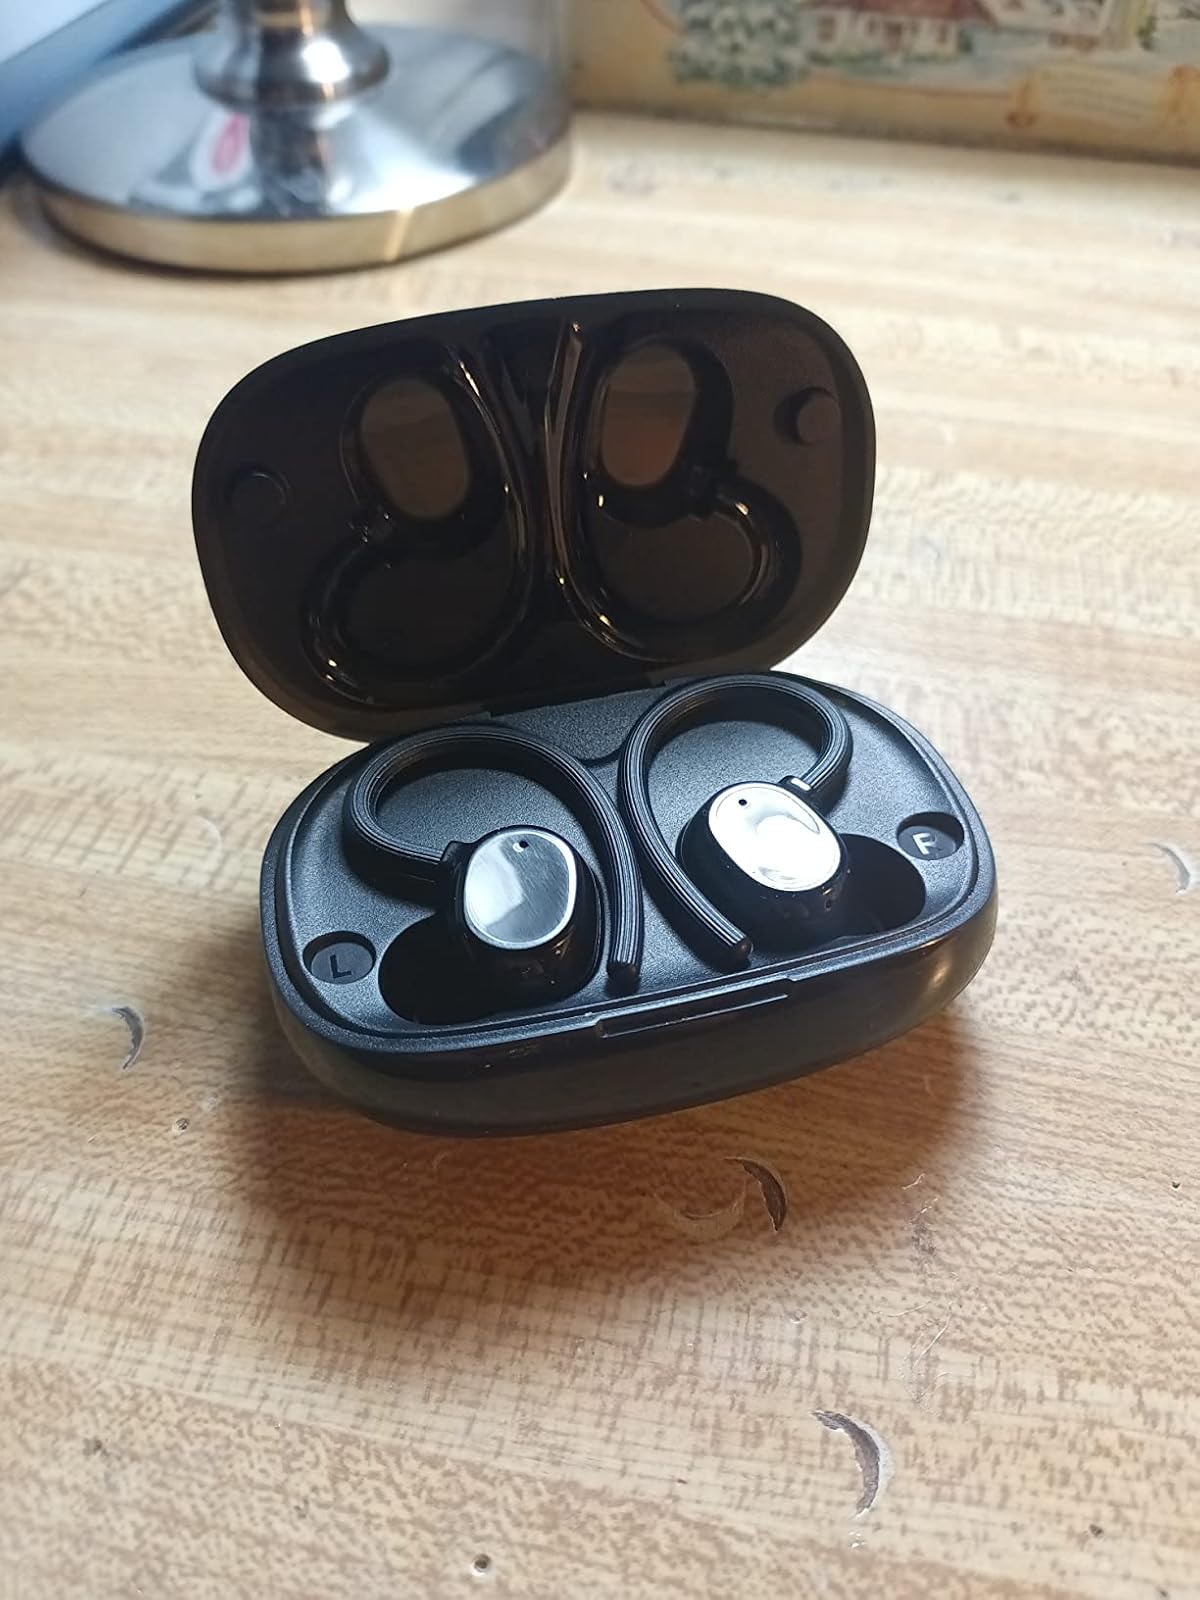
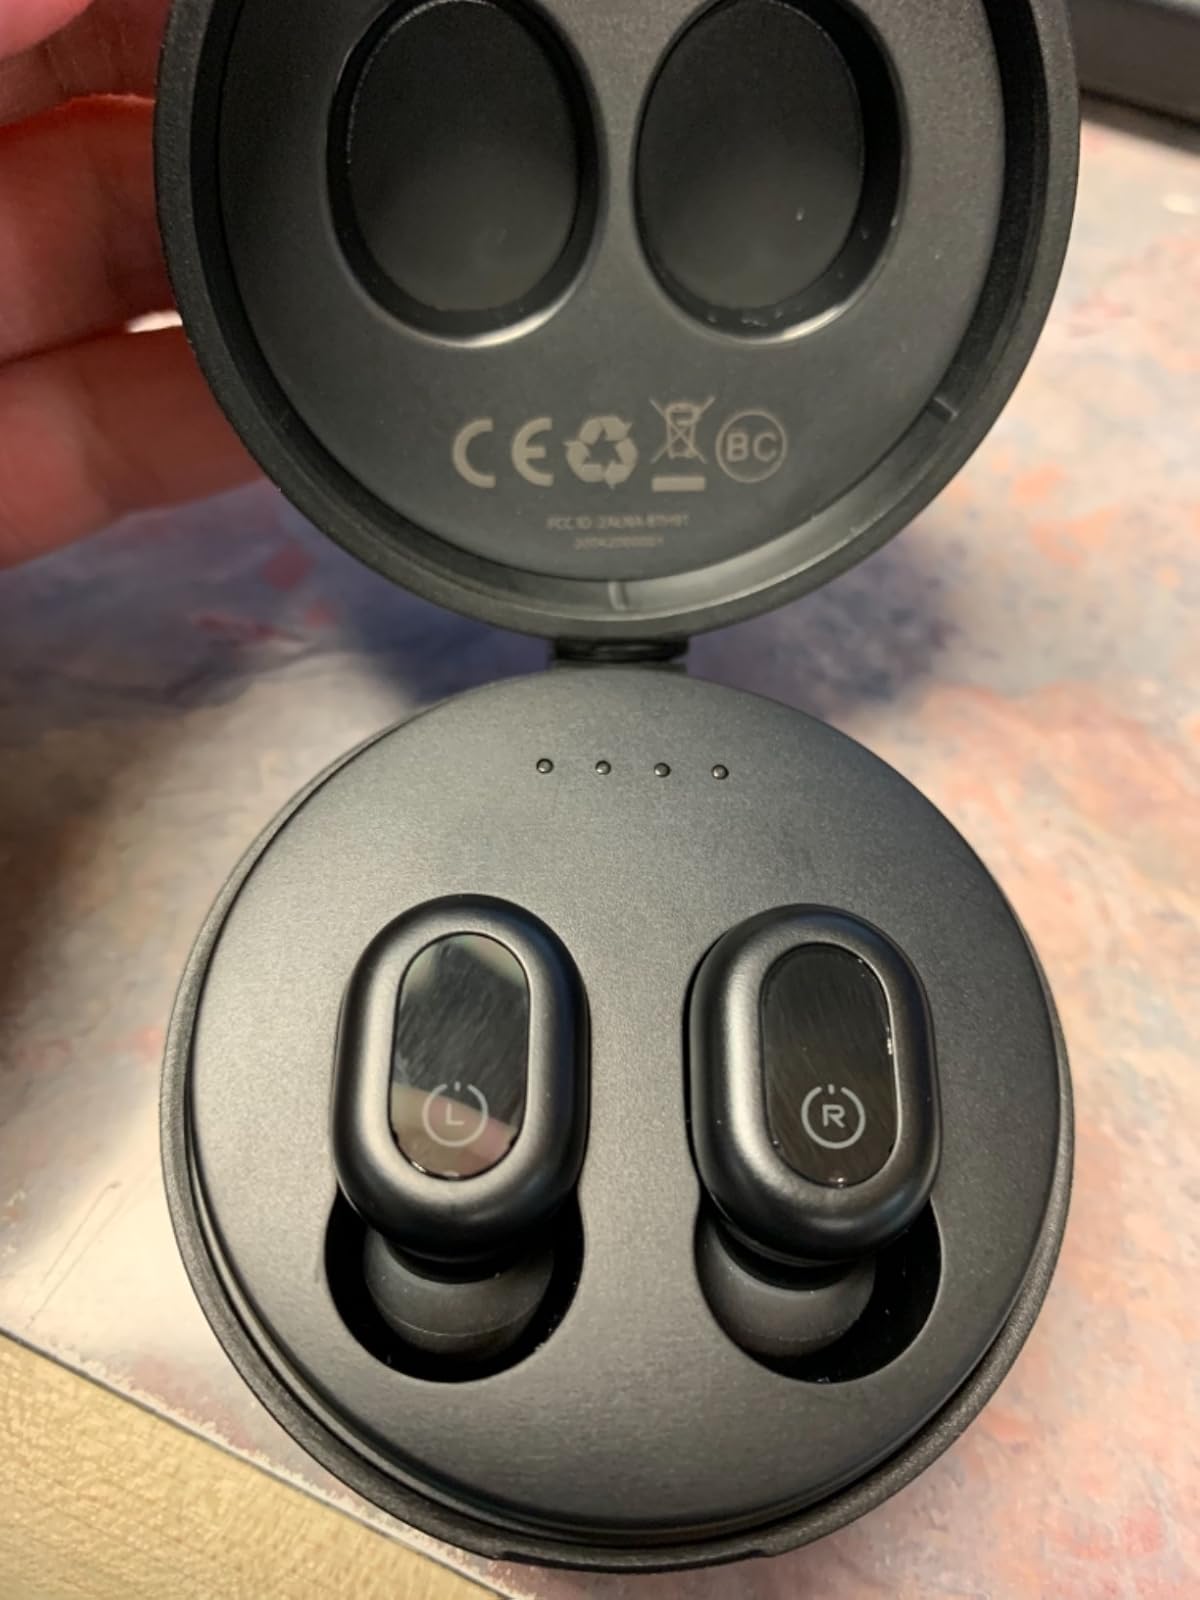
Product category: earbuds
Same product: no